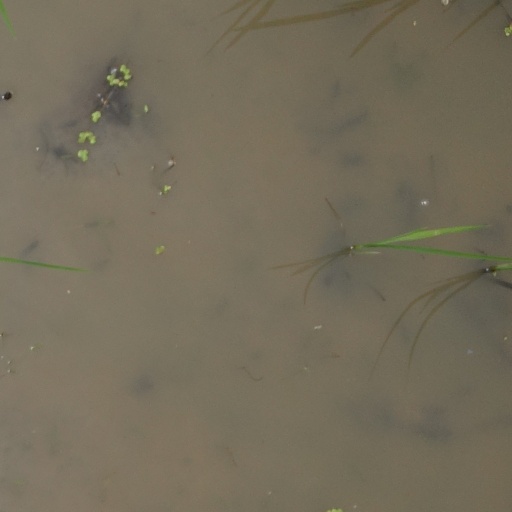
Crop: rice